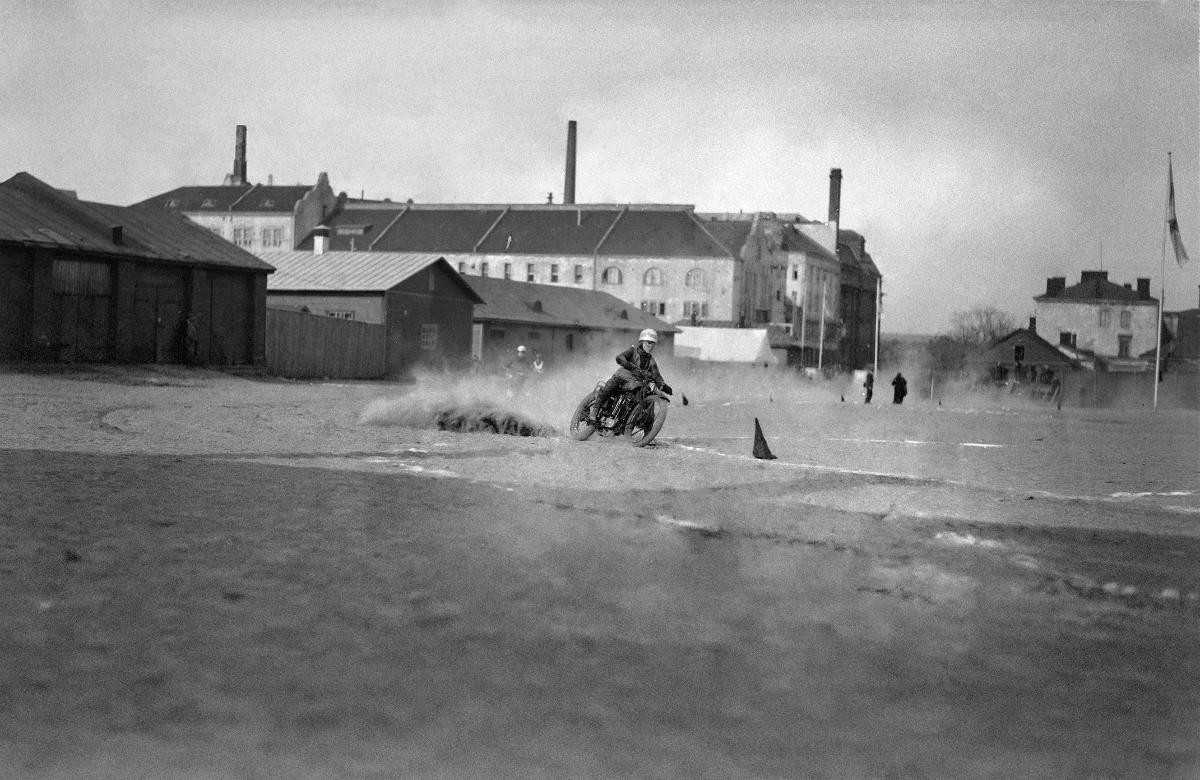
Suojeluskunnan moottorijoukkojen näytös Kampin kentällä
Skyddskårens motortruppers uppvisning på Kampplanen; The Civil Guard displaying their motor troops on Kamppi field
sisällön kuvaus: Suojeluskunnan moottorijoukkojen näytös Kampin kentällä Helsingissä 24.4.1932. Kuvassa K. G. Granberg, dirt-track-kisan voittaja Sarolea moottoripyörällään. content description: The Civil Guard displaying their motor troops on Kamppi field in Helsinki 24.4.1932. Picture shows K. G. Granberg, winner of the dirt-track-race on his Sarolea motorbike. innehållsbeskrivning: Skyddskårens motortruppers uppvisning på Kampplanen i Helsingfors 24.4.1932. På bilden K. G. Granberg, dirt-track-loppets vinnare på sin Sarolea motorcykel.
Kuvaaja: Sundström, Hugo, kuvaaja
Vuosi: 1932
Paikka: Suomi, Uusimaa, Helsinki, Kamppi Helsinki; Suomi
Aiheet: moottoripyöräily; autourheilu; moottoripyörät; suojeluskunnat; esitykset; moottoripyöräilijät; HBL; motorcycling; automobile sports; motorcycles; sports; racing; motorbikes; drivers; show; display; civil guard; civil guards; performances; motorcyclists; motorcykelåkning; bilsport; motorcyklar; sport; motorsport; skyddskåren; uppvisning; skyddskårer; föreställningar (framföranden); motorcyklister